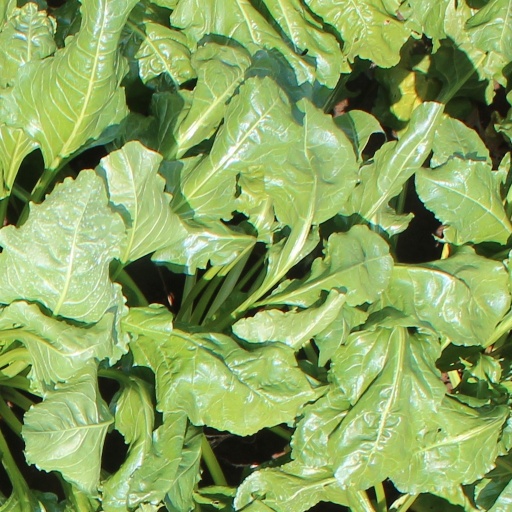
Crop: sugar beet